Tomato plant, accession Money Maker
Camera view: bottom (45 deg); turntable rotation: 270 degrees
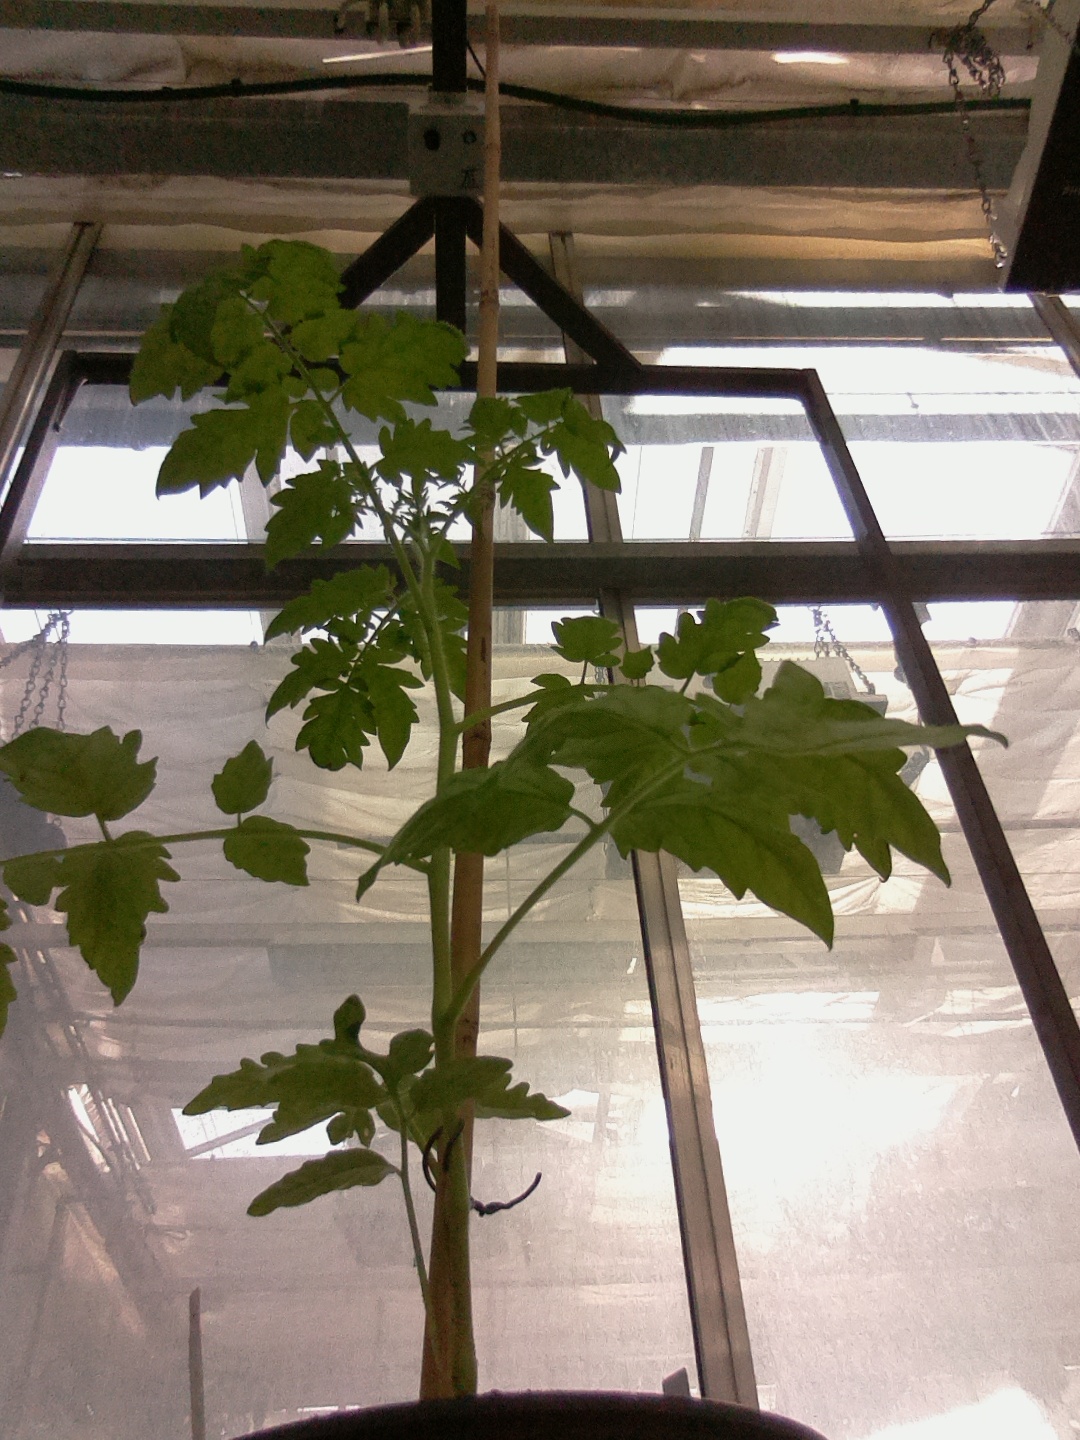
BBCH growth stage 14: 8 of true leaves visible